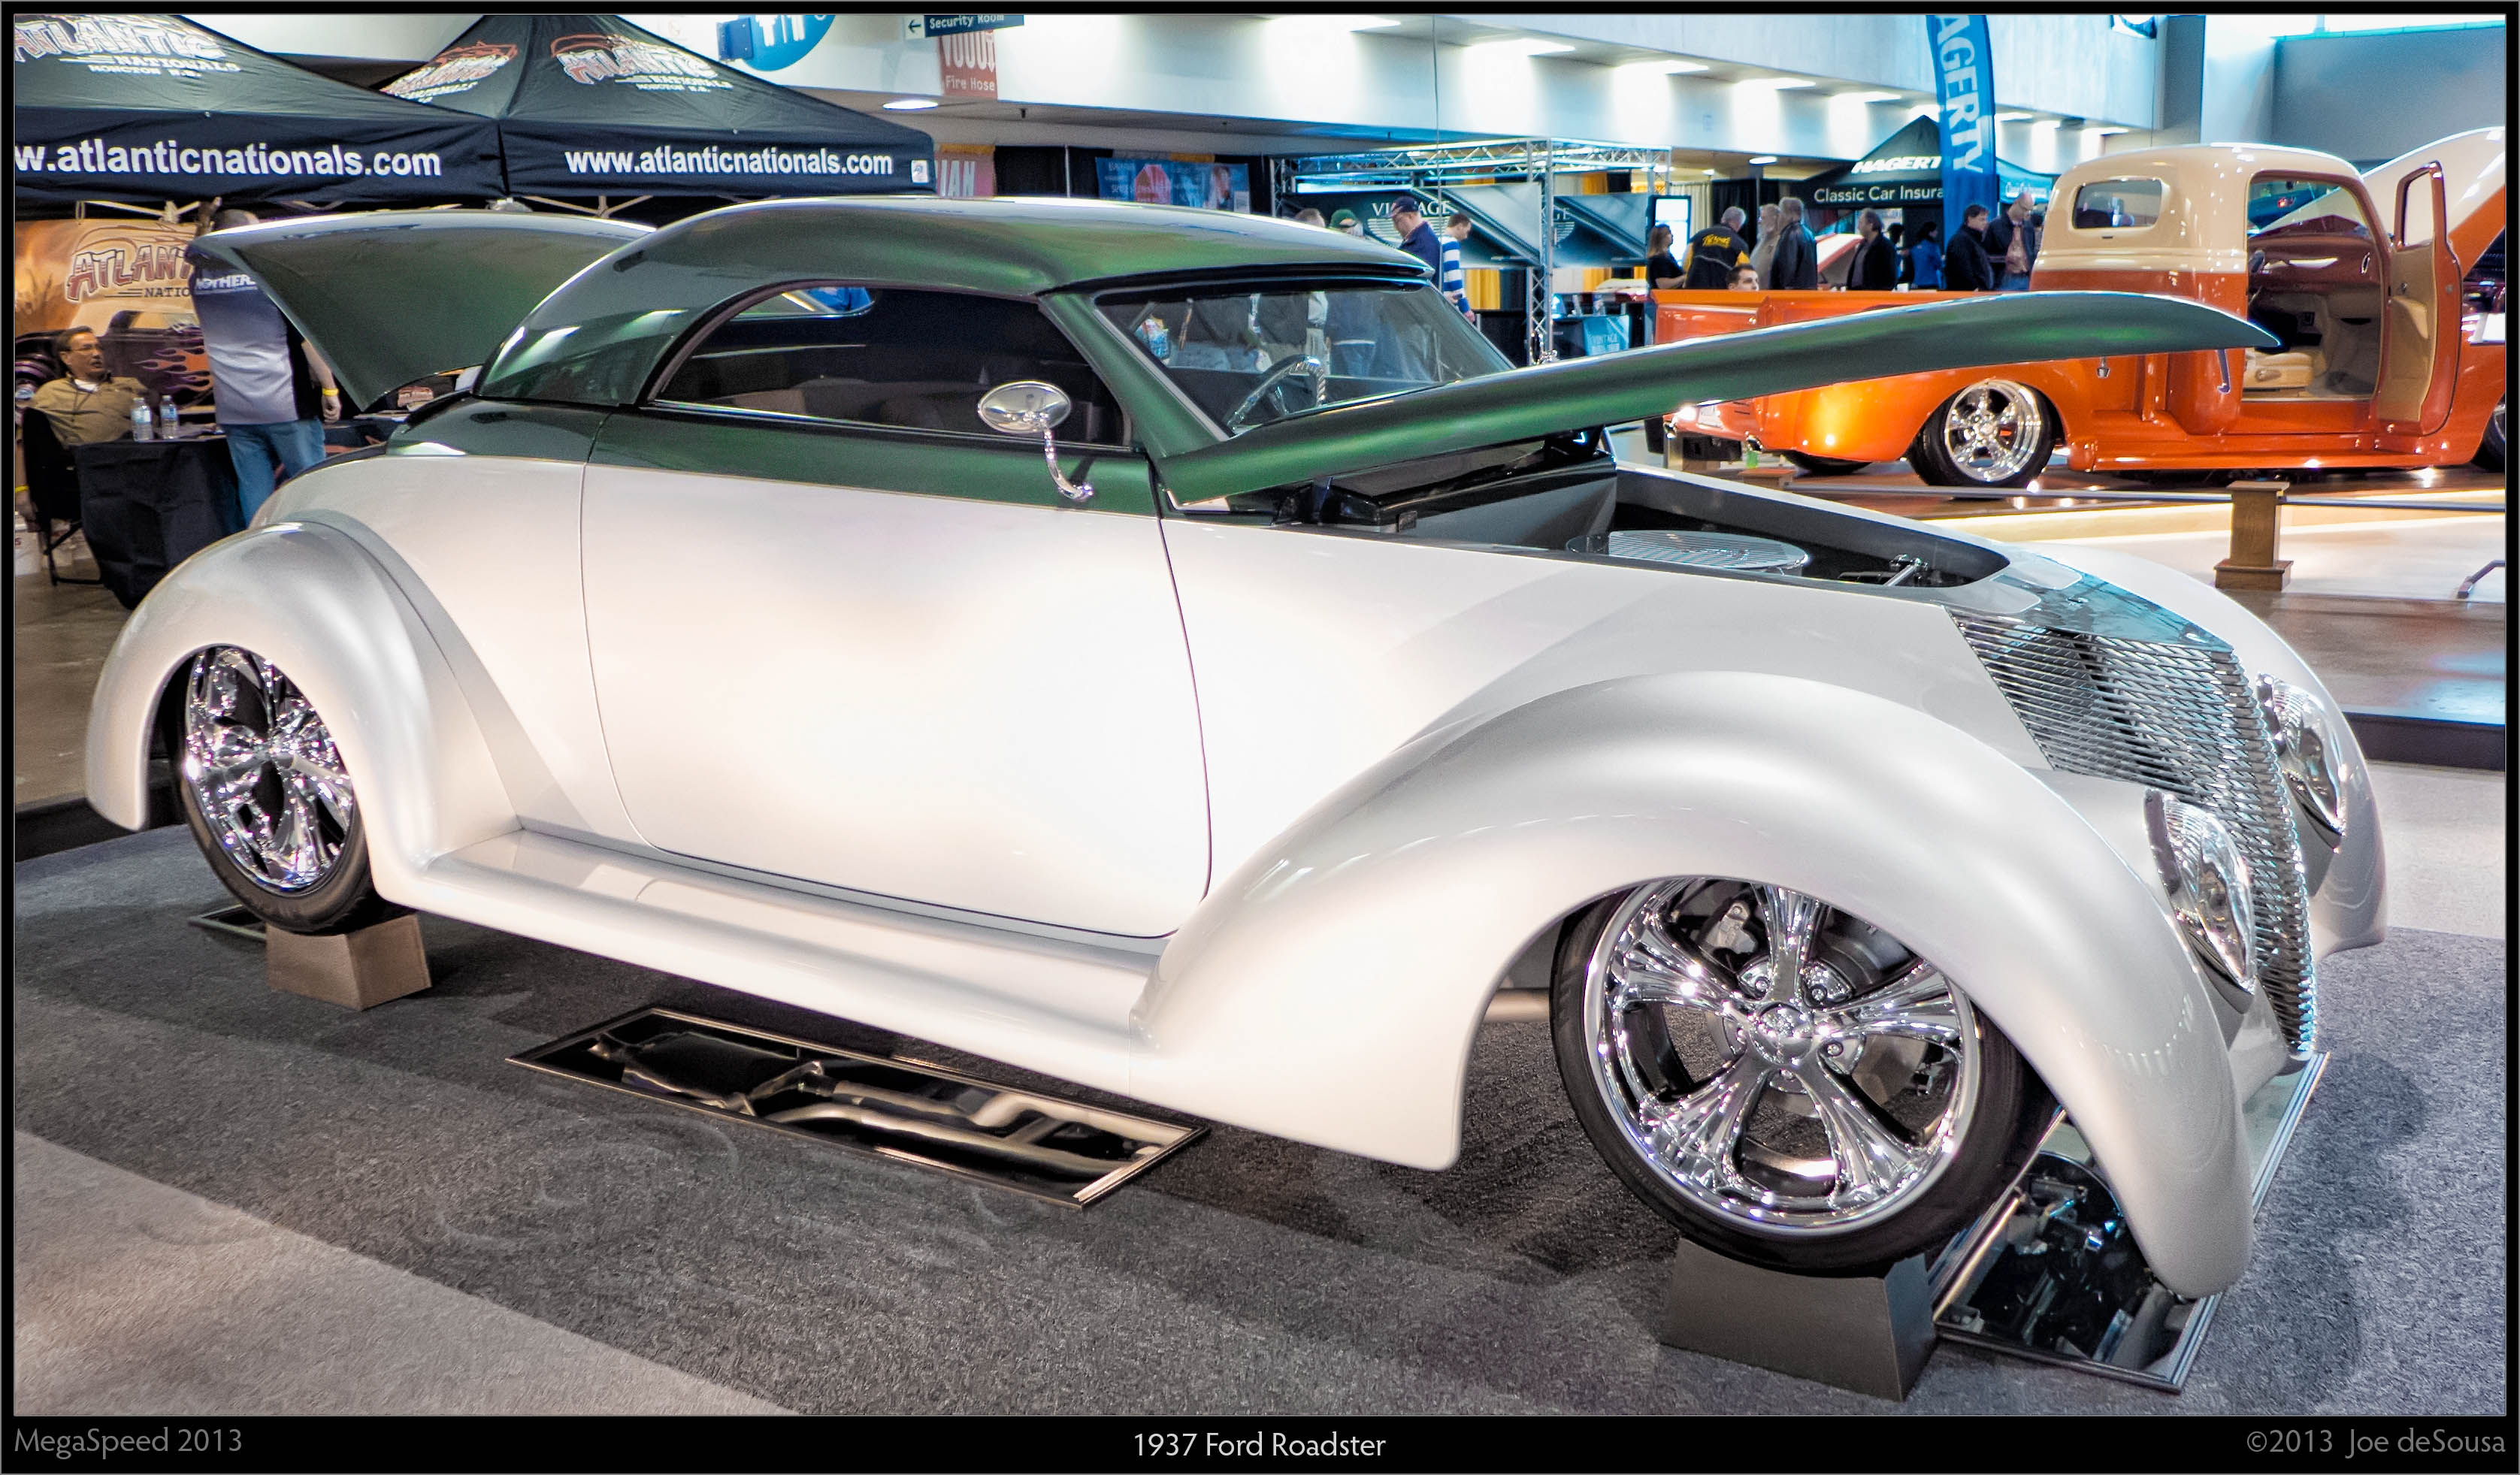
car, wheel, vehicle, show, motor vehicle, 2013, ford, canada, rim, mississauga, ontario, lumix, panasonic, dmc, lx7, panasoniclumixdmclx7, custom, roadster, 1937, megaspeed, exhibition, antique car, hot rod, auto show, land vehicle, automobile make, automotive exterior, automotive design, luxury vehicle, mid size car, custom car